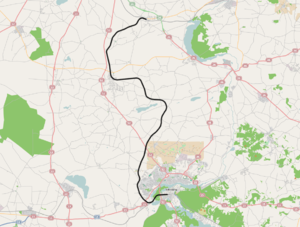
Silkeborg-Kjellerup-Rødkærsbro Jernbane
Banens linjeføring
Silkeborg-Kjellerup-Rødkærsbro Jernbane – eller Kjellerupbanen – var en dansk privatbane.